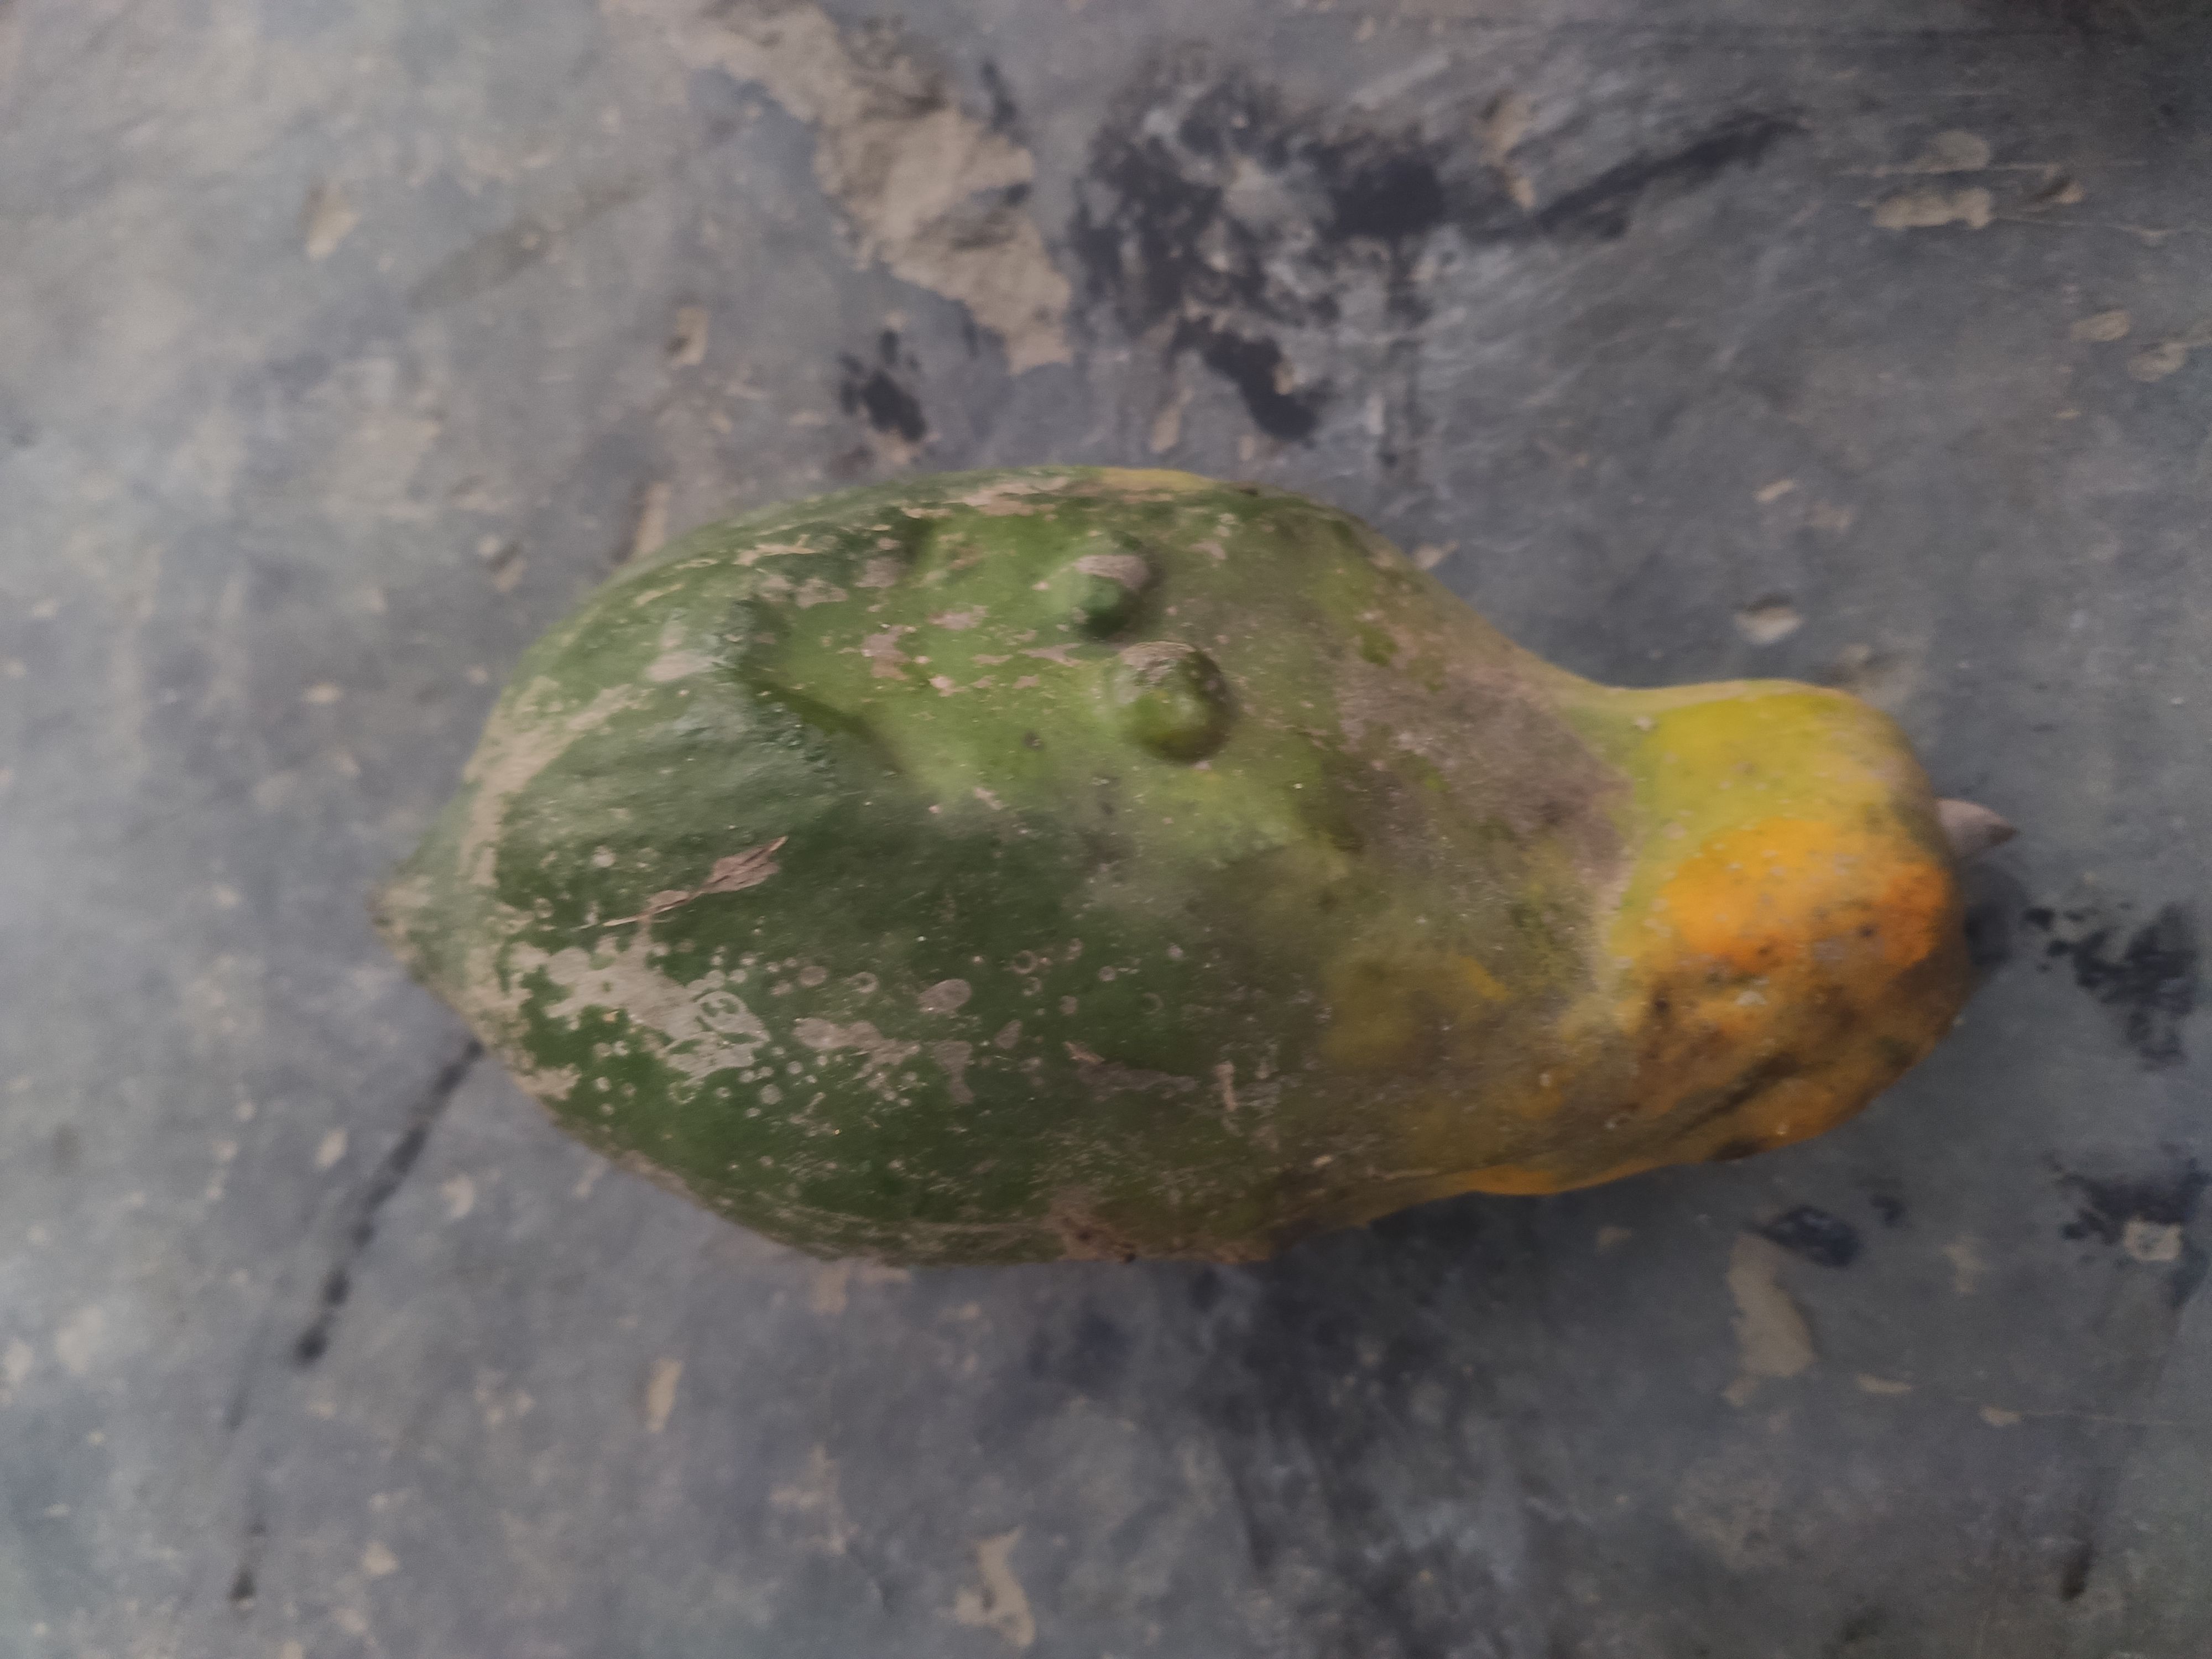
Fruit: papayas
Grade: 2nd-grade